Venus (mythology)

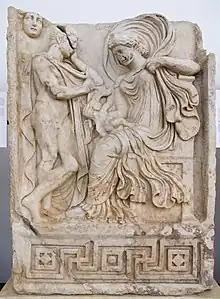
A Venus-Aphrodite "velificans" holding an infant, probably Aeneas, as Anchises and Luna-Selene look on (Roman-era relief from Aphrodisias)

Venus was offered official (state-sponsored) cult in certain festivals of the Roman calendar. Her sacred month was April (Latin "Mensis Aprilis") which Roman etymologists understood to derive from "aperire", "to open", with reference to the springtime blossoming of trees and flowers. In the of the Germanic pantheon during the early centuries AD, Venus became identified with the Germanic goddess "Frijjo", giving rise to the loan translation "Friday" for "dies Veneris".